Swan Lake Nature Study Area

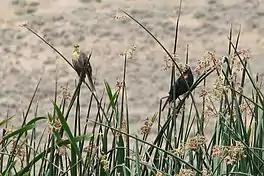
A molting male yellow-headed blackbird and a male red-winged blackbird perch among the reeds. Birding is a main attraction of the Swan Lake Nature Study Area.

The Swan Lake Nature Study Area (formerly called Lemmon Valley Marsh) is a small conservation area in Lemmon Valley, Nevada. It contains marsh, alkali mud flats, and high desert. The Lahontan Audubon Society describes it as "a nearly unspoiled wetland in the midst of suburban housing and warehouses" and designates it a Nevada Important Bird Area. It is a notable location for birding; over 150 species have been observed there.